The Exegesis of Philip K. Dick

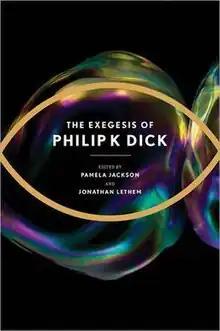
Cover of the first edition

The Exegesis of Philip K. Dick is a 2011 non-fiction book containing the published selections of a journal kept by the science fiction writer Philip K. Dick, in which he documented and explored his religious and visionary experiences. Dick's wealth of knowledge on the subjects of philosophy, religion, and science inform the work throughout.